Tyler, the Creator

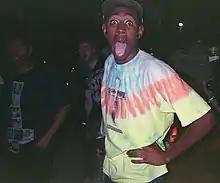
A flash in the dark lights up a man with a striped tie-dye t-shirt, arms akimbo, making a funny face with eyes wide and mouth open.

Tyler co-founded the alternative hip hop collective Odd Future in 2007, alongside Hodgy, Left Brain, and Casey Veggies. They self-released their debut mixtape, "The Odd Future Tape", in November 2008. On December 25, 2009, Tyler self-released his first album, "Bastard". It was eventually ranked 32nd on Pitchfork Media's list of the Top Albums of 2010. On February 11, 2011, Tyler released the music video for "Yonkers". The video received attention from several online media outlets. An extended version with a third verse was made available on iTunes. Tyler won Best New Artist for "Yonkers" at the 2011 MTV Video Music Awards. Tyler's thematic content in these first two solo projects led fans and publications alike to categorize him in the horrorcore scene, although he vehemently rejected his connection with it.